Chamoy (sauce)

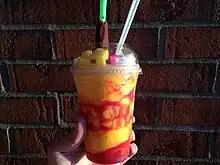
Chamoy is used to make mangonadas.

Various versions of Mexican chamoy are sold under different brand names in Mexico and parts of the American southwest. The thinner, more liquid chamoy is typically bottled and marketed in a similar fashion to hot sauces. Because of the combination of salt, sweetness and heat, chamoy is advertised as a condiment for a wide variety of foods ranging from fresh fruit and juices to potato chips and assorted nuts. It is one of the more common ingredients for the street food known as "tostilocos".